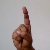
The image shows a hand gesture representing the letter 'D' in Indian Sign Language.